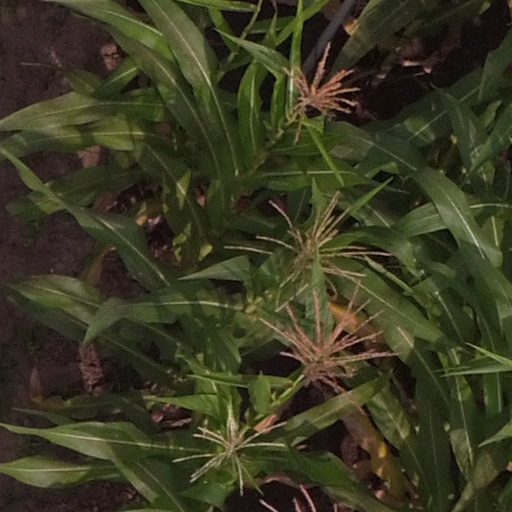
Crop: maize; corn